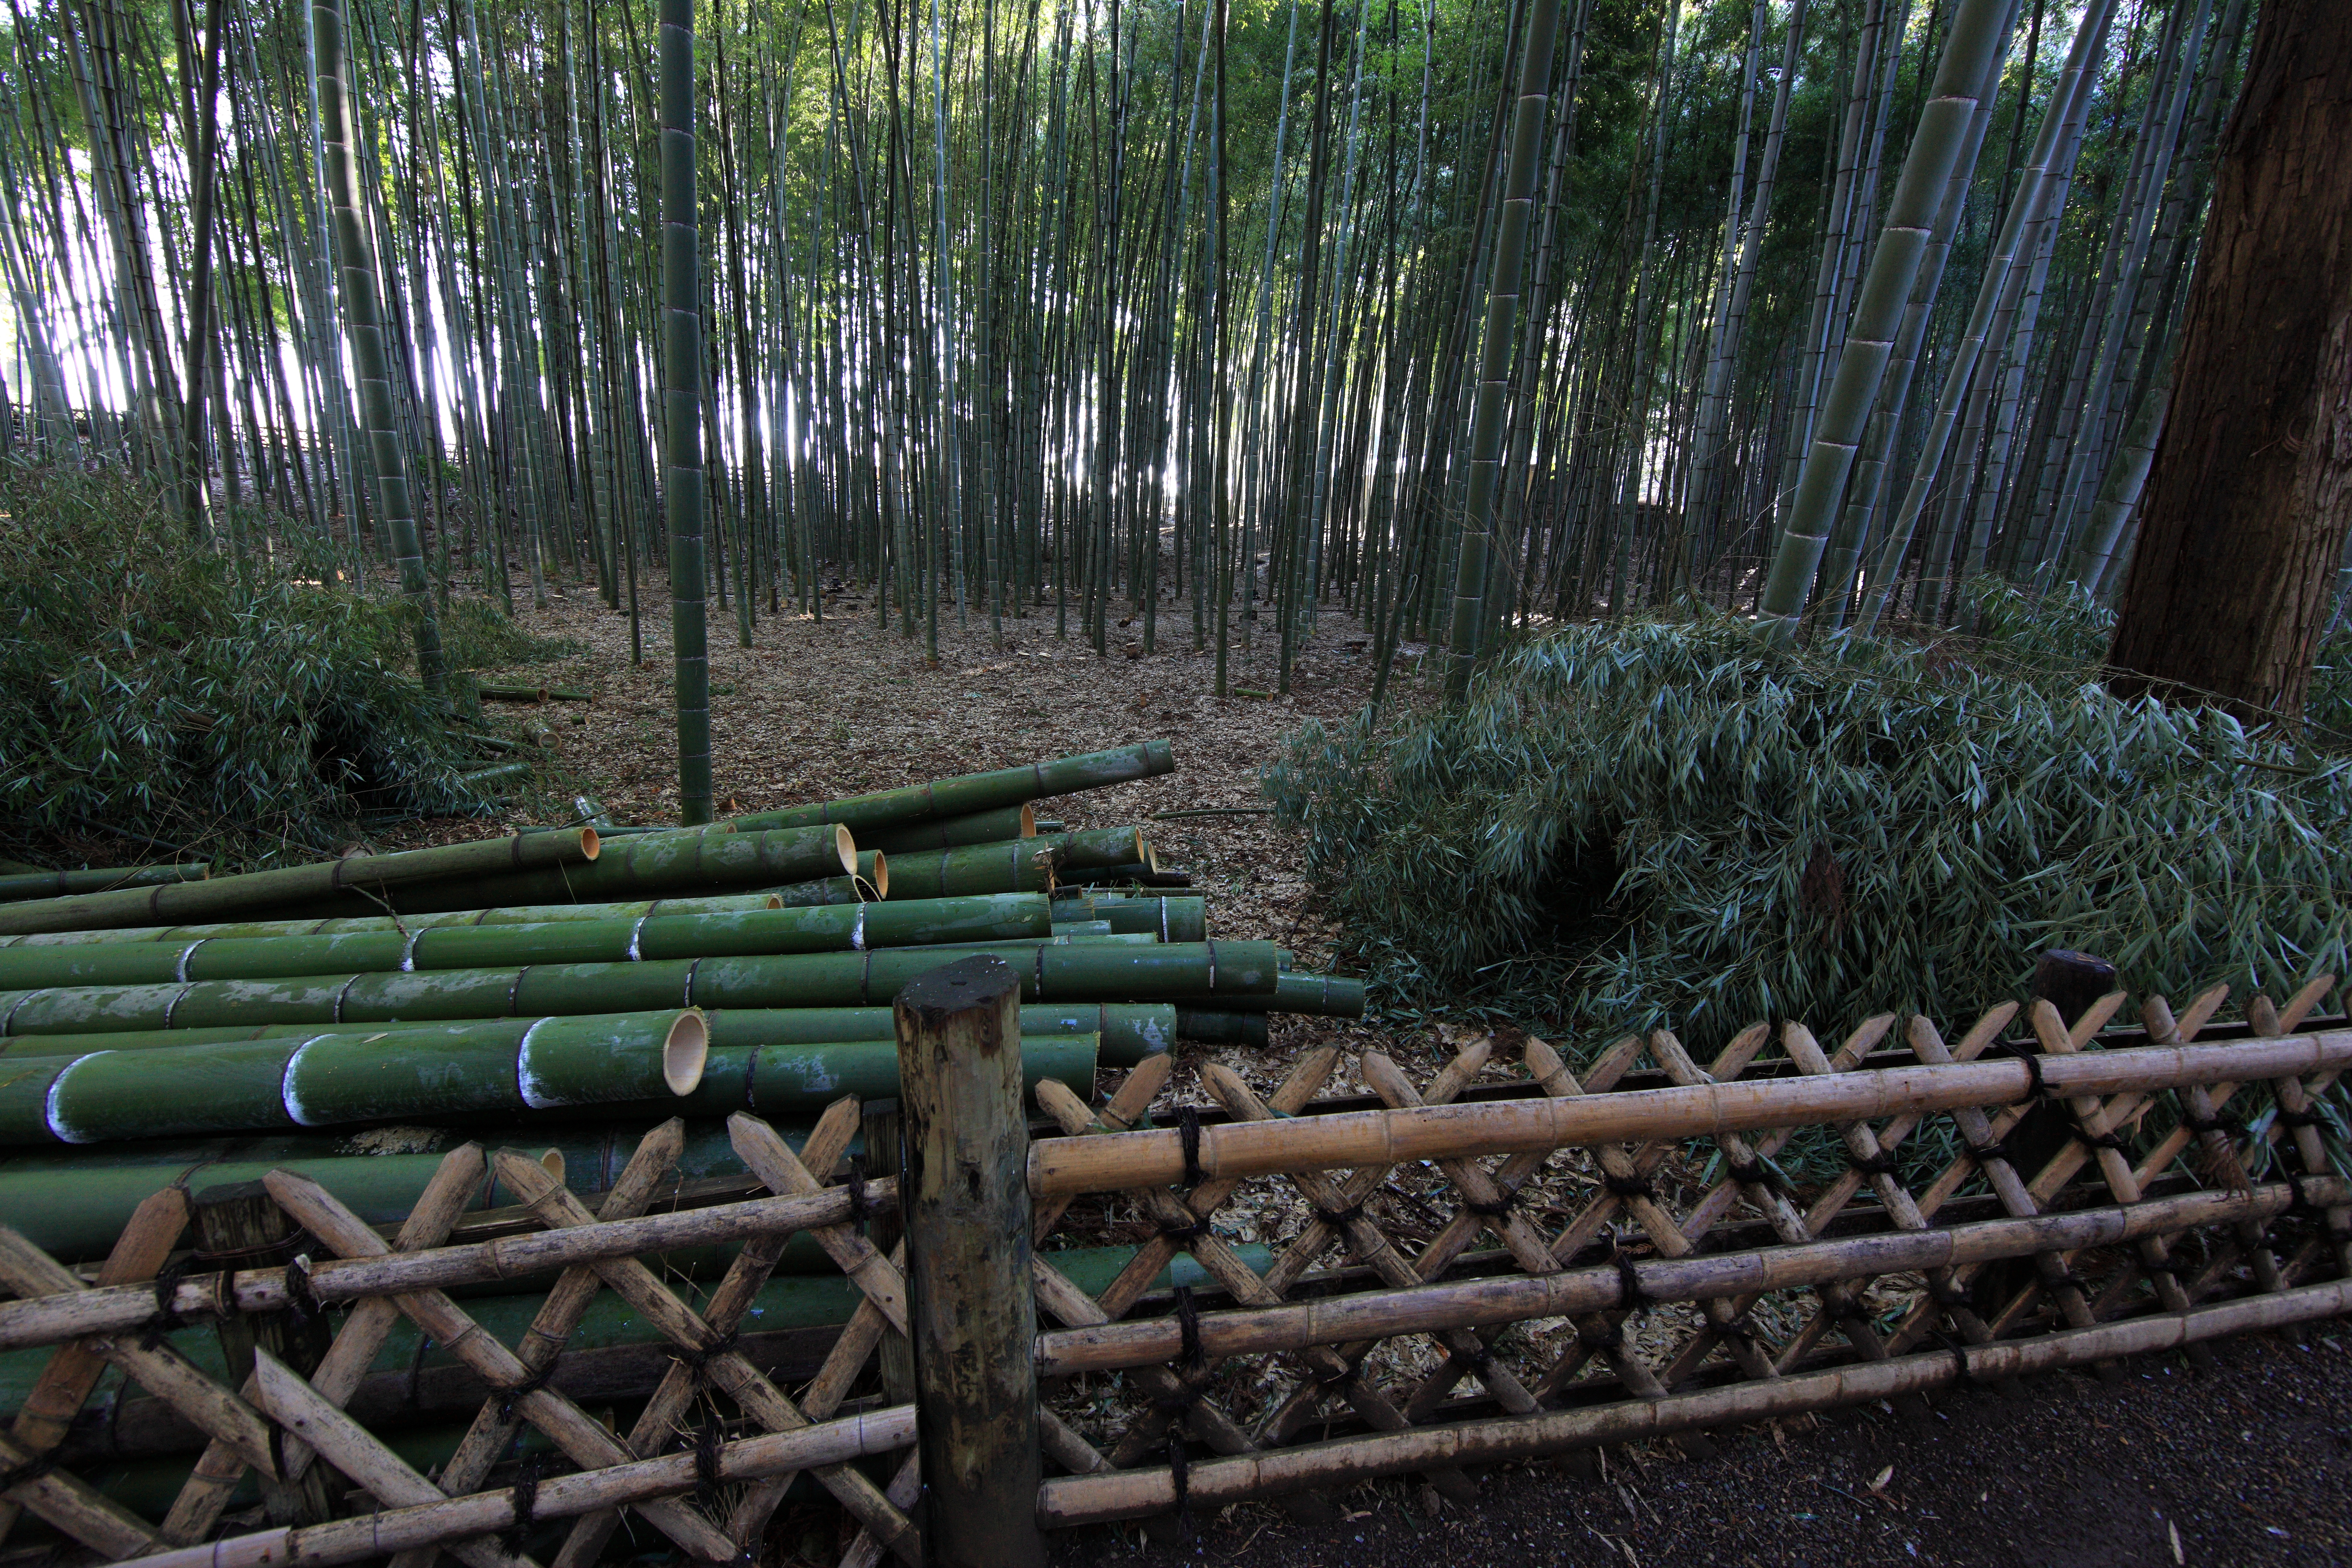
tree, forest, wood, track, high, wetland, 5d, grove, hires, woodland, habitat, bamboo, markii, hi, res, resolution, natural environment